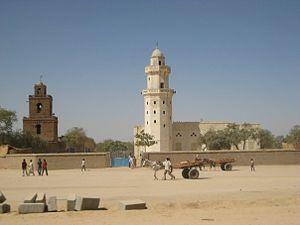
La culture du Tchad, vaste pays enclavé d'Afrique centrale, désigne d'abord les pratiques culturelles observables de ses 12 000 000 d'habitants.
L'islam est la religion la plus répandue dans la République du Tchad. Les Tchadiens musulmans représentent plus de 50 % de la population.
Abéché est la deuxième ville du Tchad après la capitale N'Djaména et la troisième ville économiquement. Elle est le chef-lieu de la région du Ouaddaï et du département de Ouara. Son économie repose essentiellement sur le commerce et la vente de bétail.